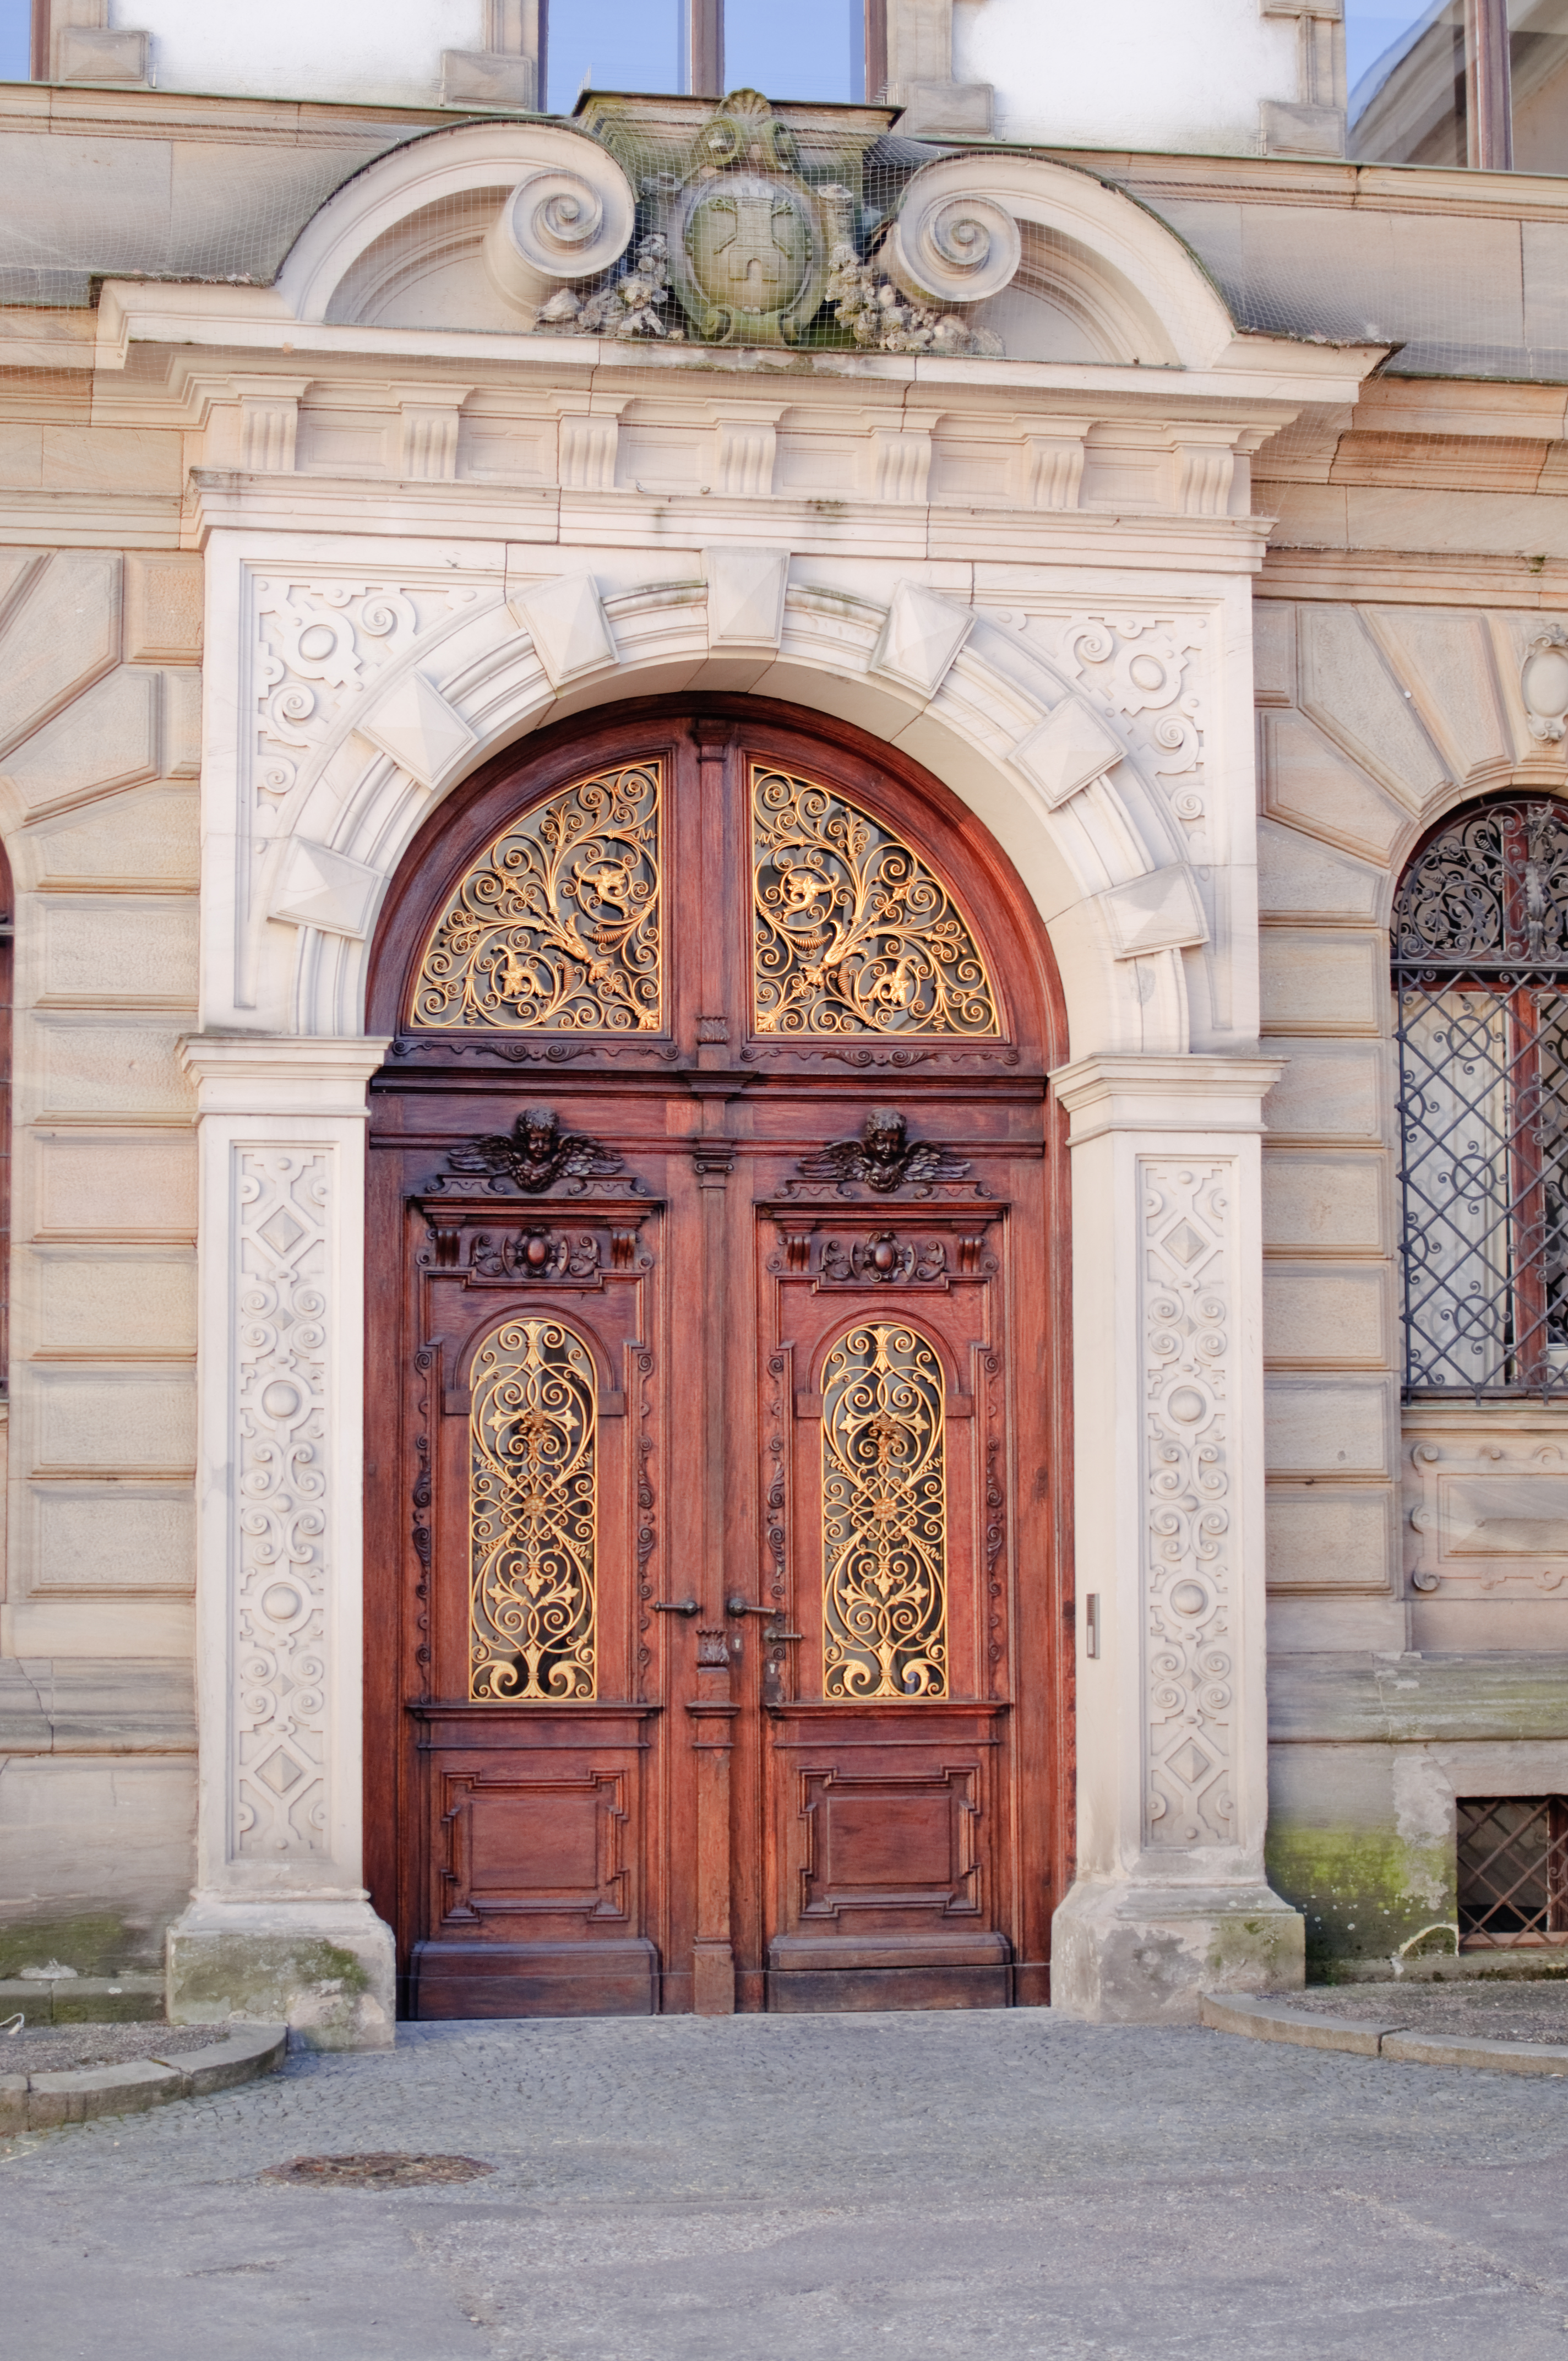
architecture, wood, window, palace, arch, facade, chapel, nikon, gate, door, place of worship, estate, nikond300, d300, ratisbona, ancient history